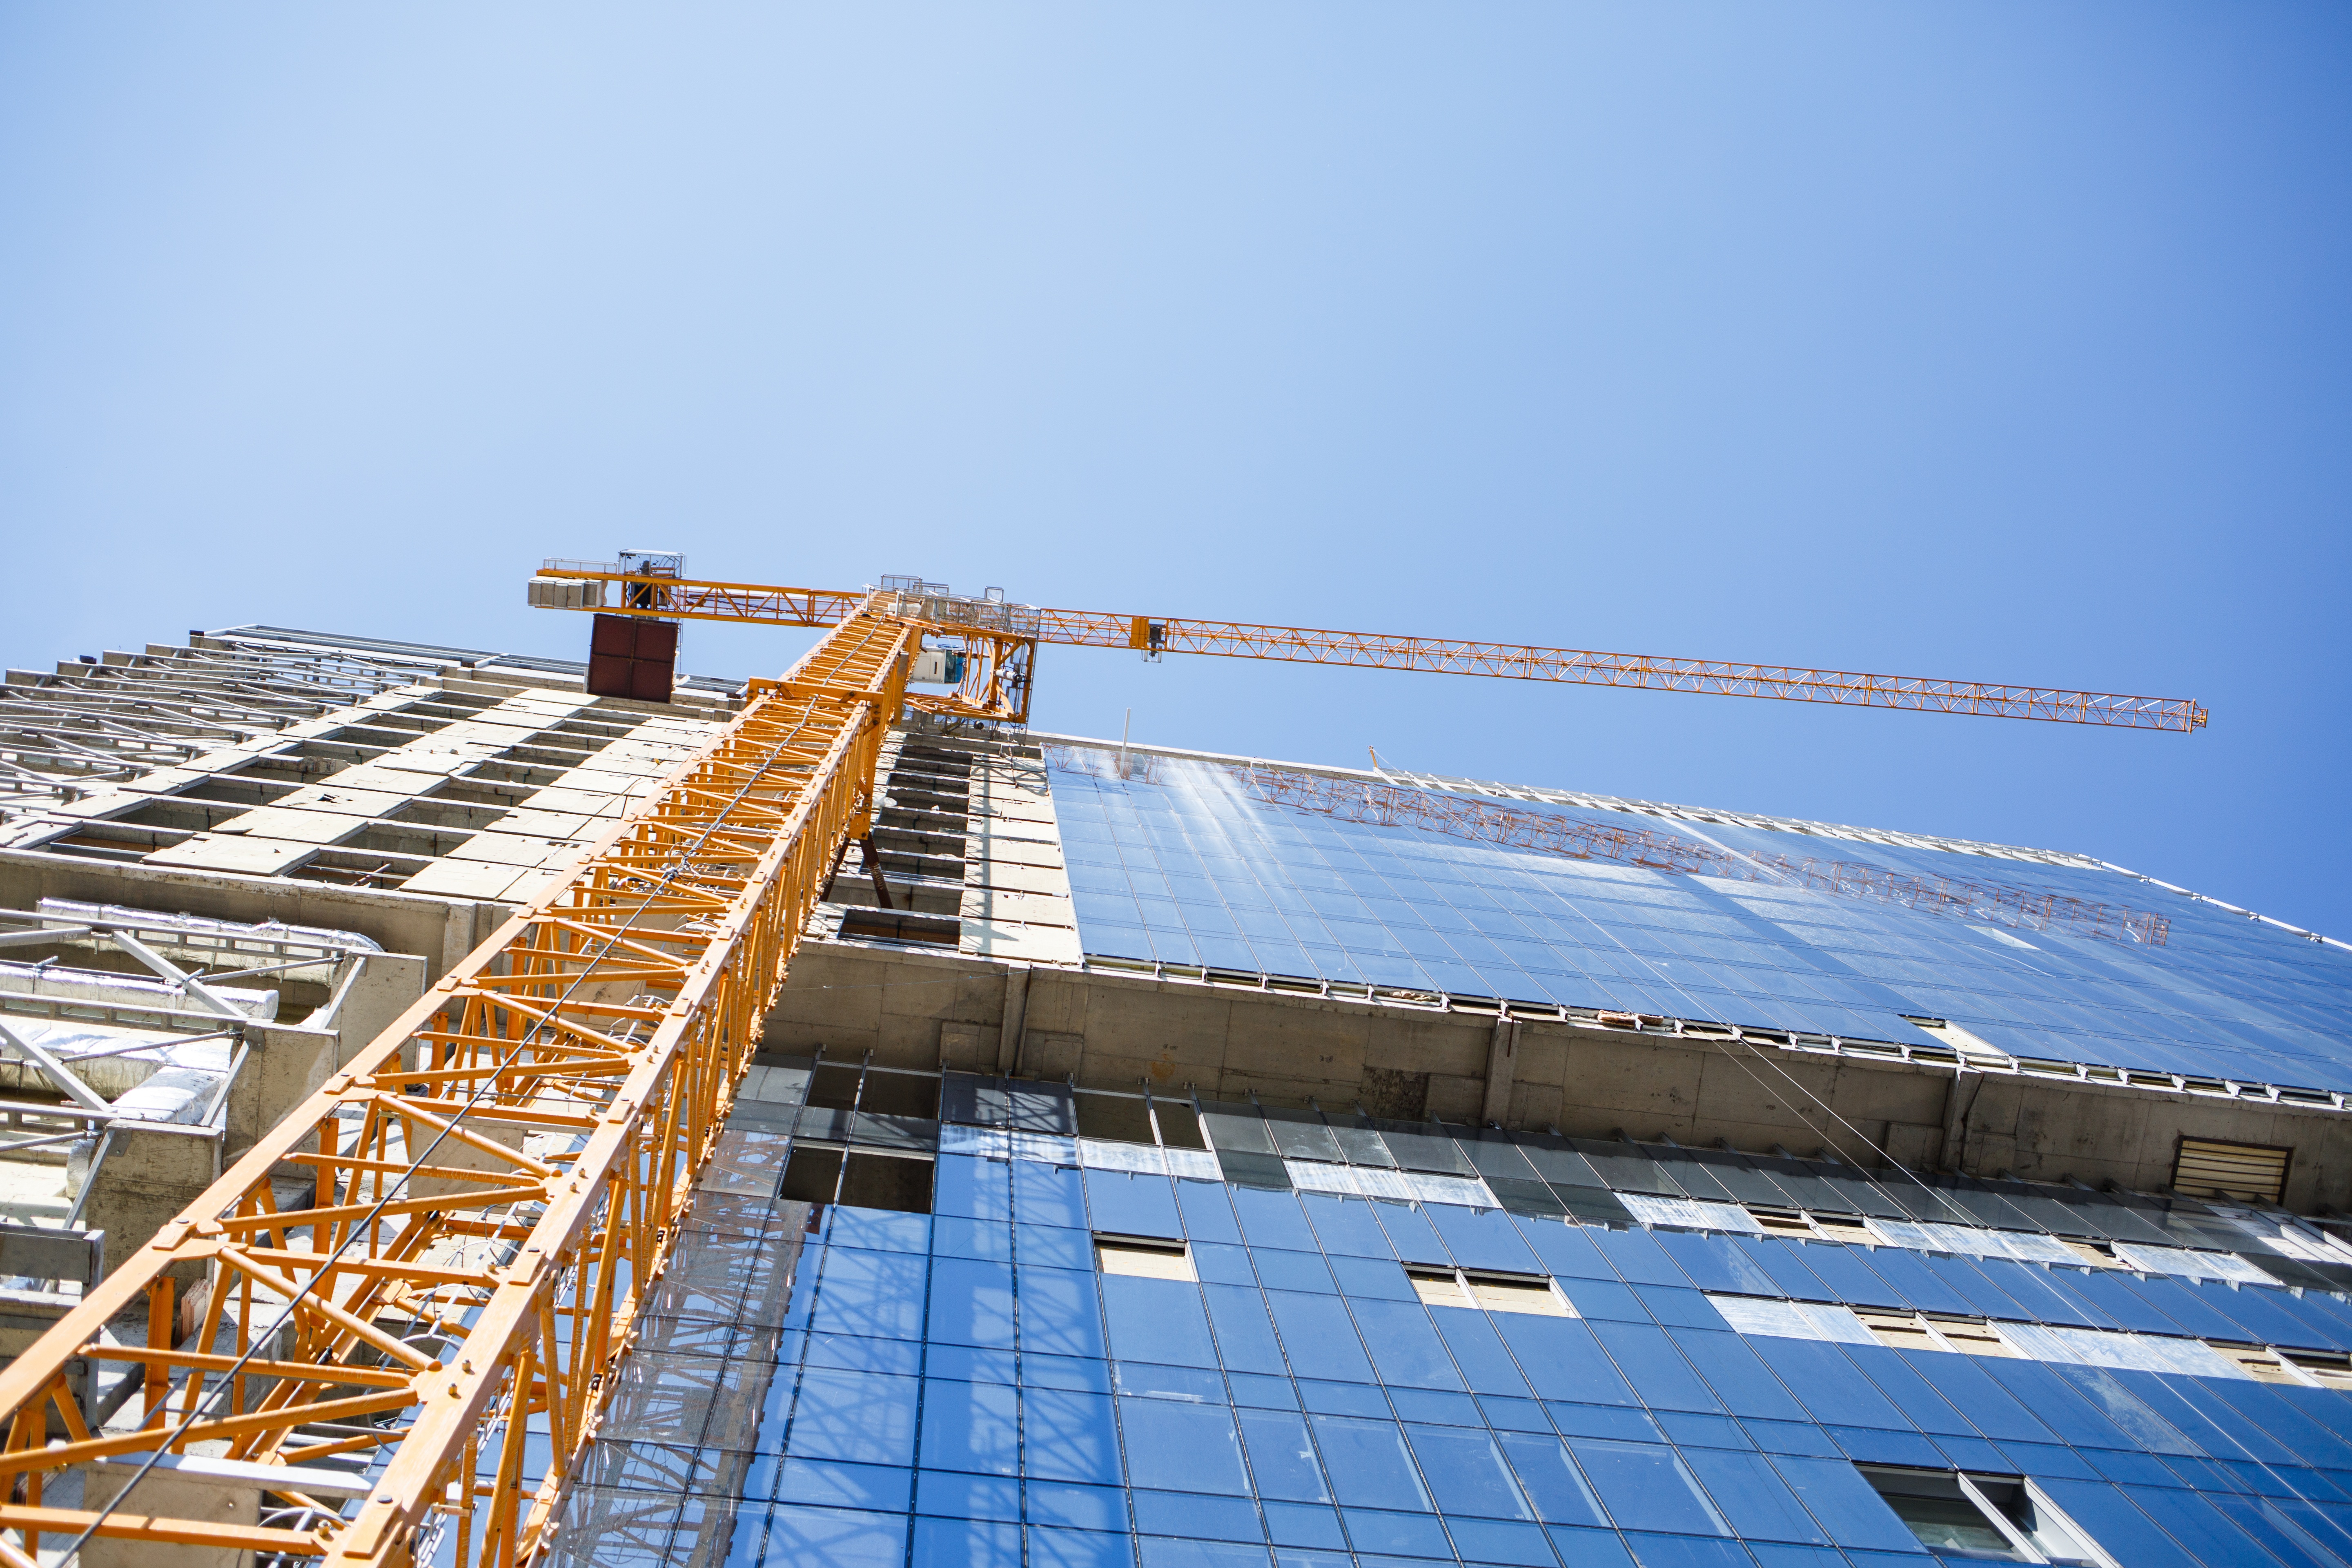
structure, sky, roof, building, city, skyscraper, transport, construction, vehicle, stadium, energy, arena, crane, development, construction crane, new house, multi storey building, crane hoisting, jib crane, sport venue